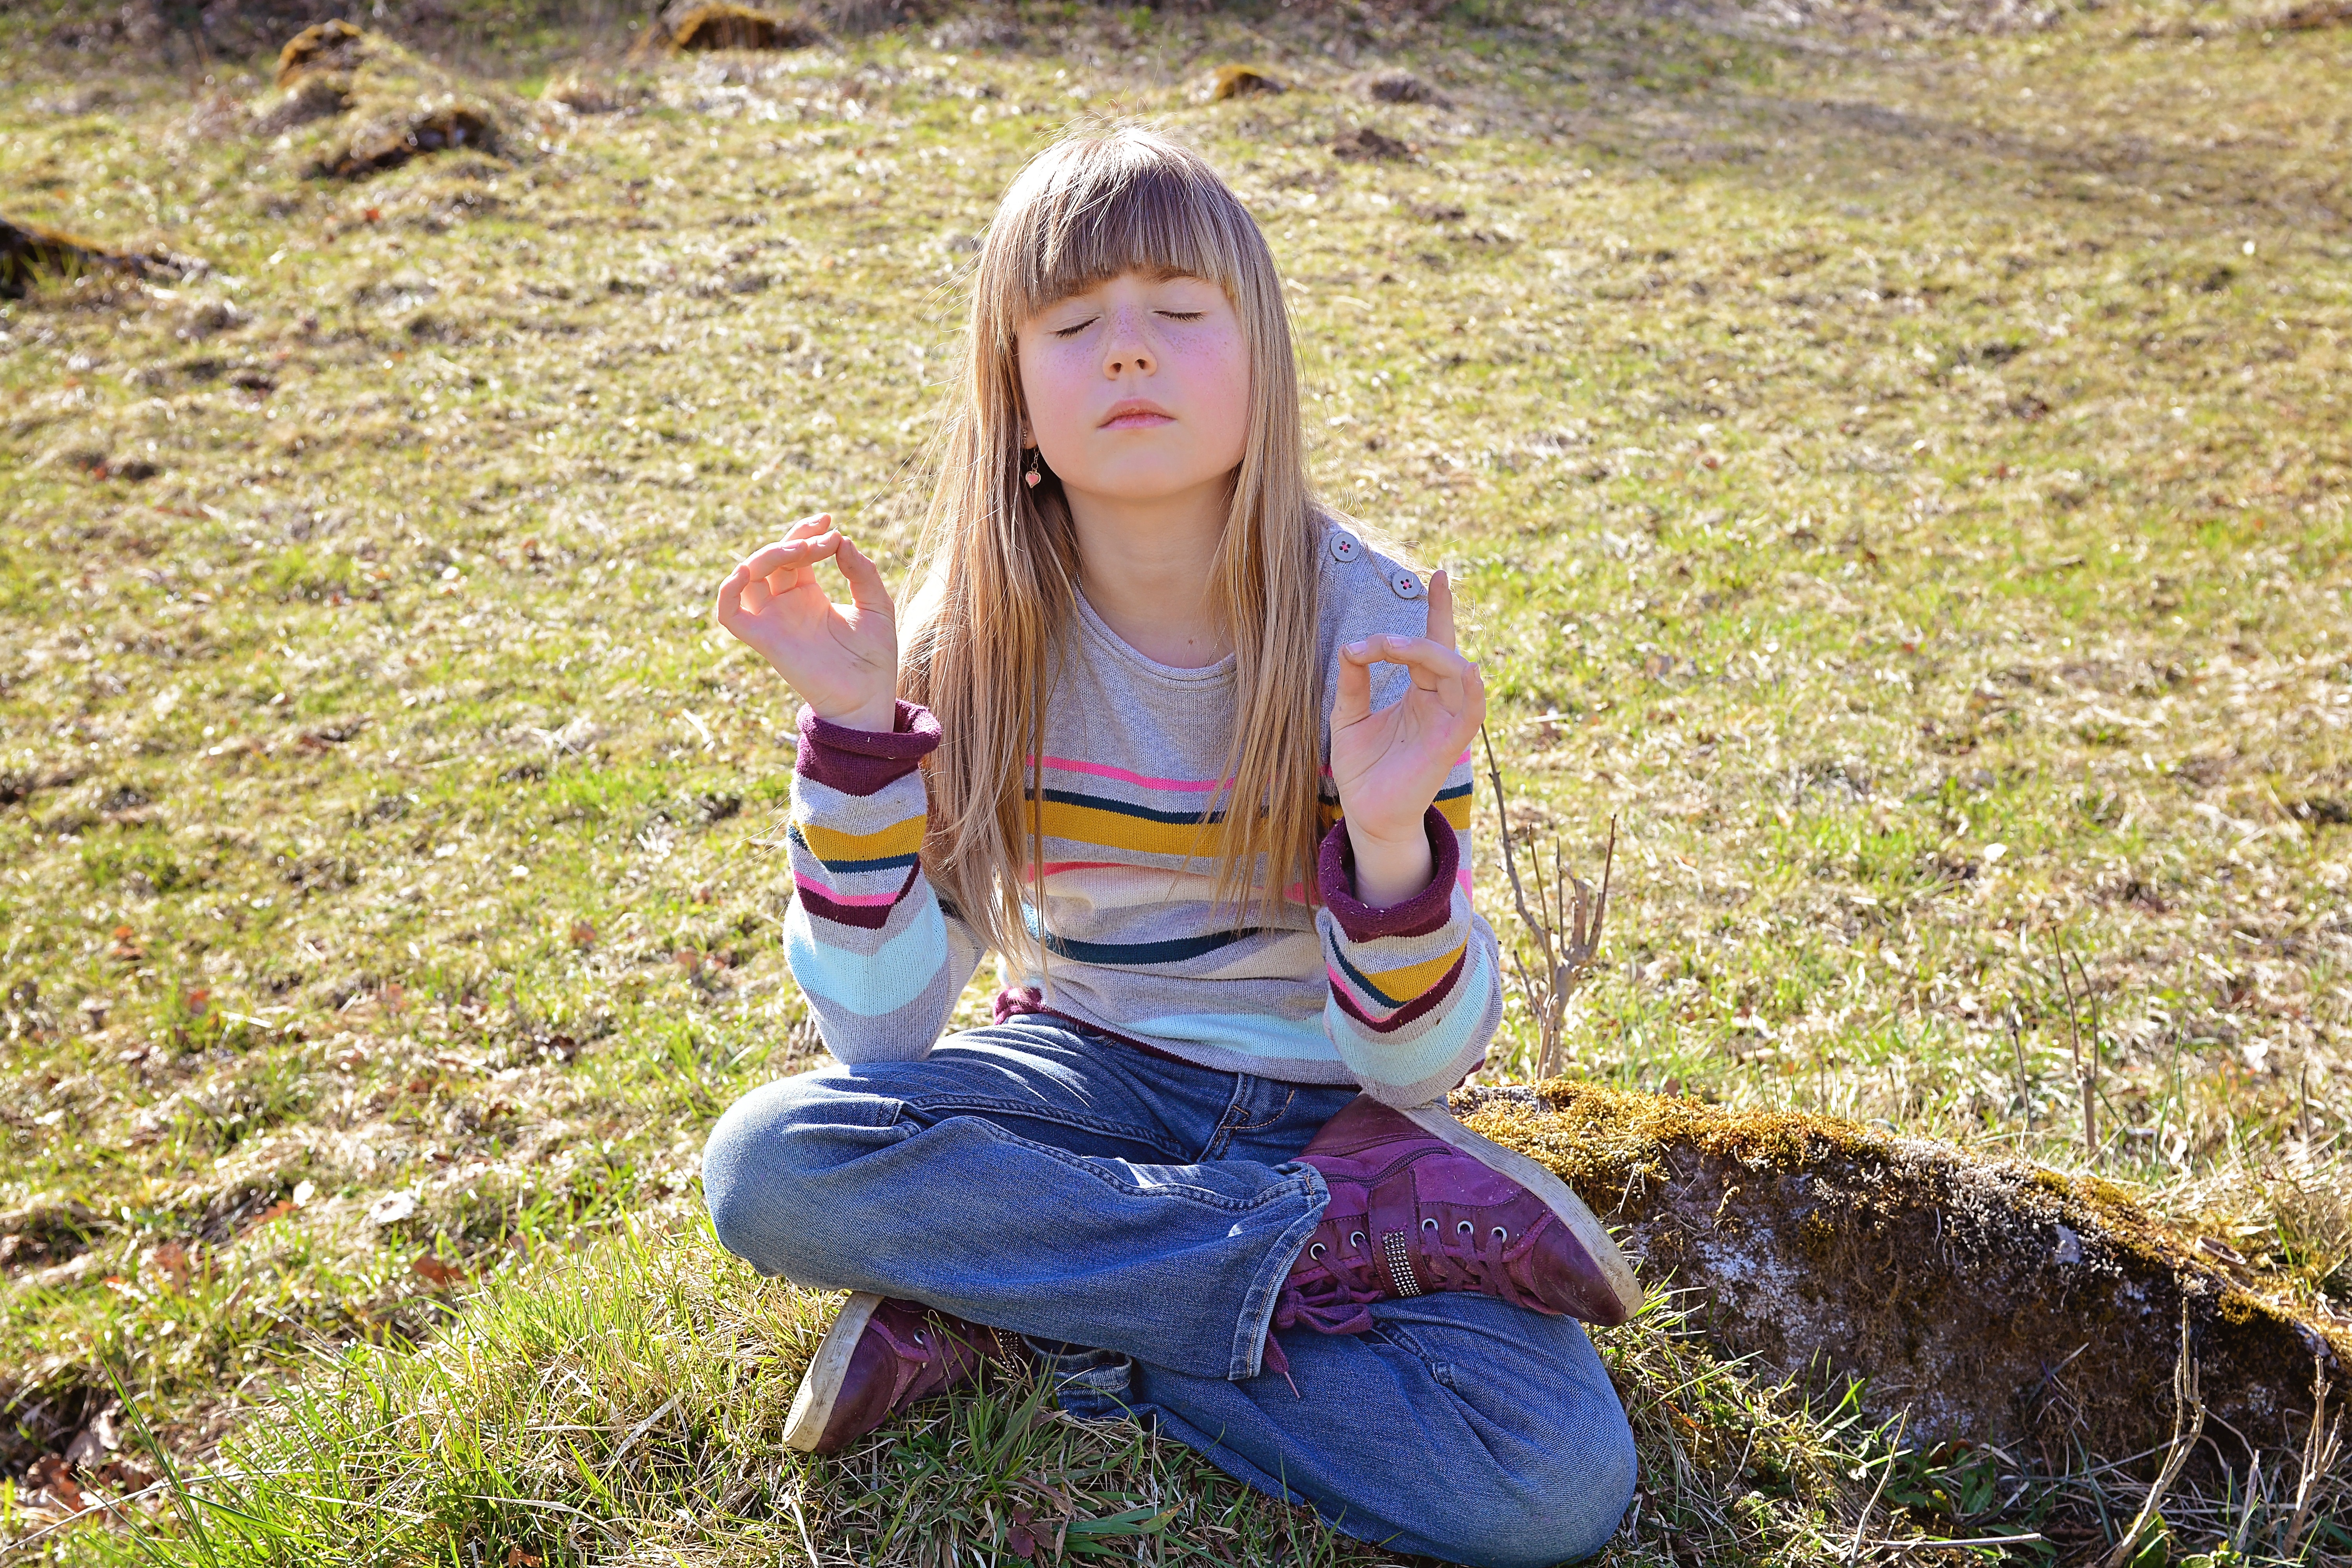
nature, grass, person, people, girl, meadow, play, flower, thinking, spring, relax, sitting, autumn, meditate, child, human, rest, season, enchanting, meditation, toddler, out, silent, human positions